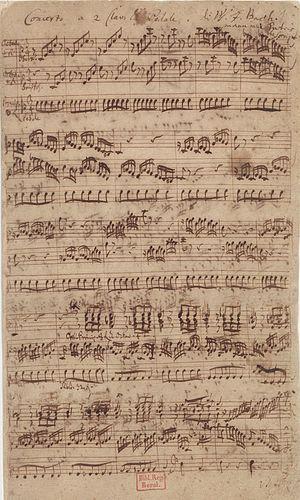
Les 5 concertos pour orgue BWV 592-596 sont des transcriptions pour orgue solo réalisées par Johann Sebastian Bach, de concertos composés par Johann Ernst de Saxe-Weimar et Antonio Vivaldi.